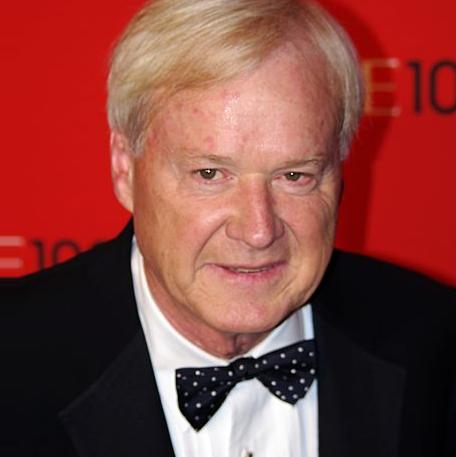
Age: 65